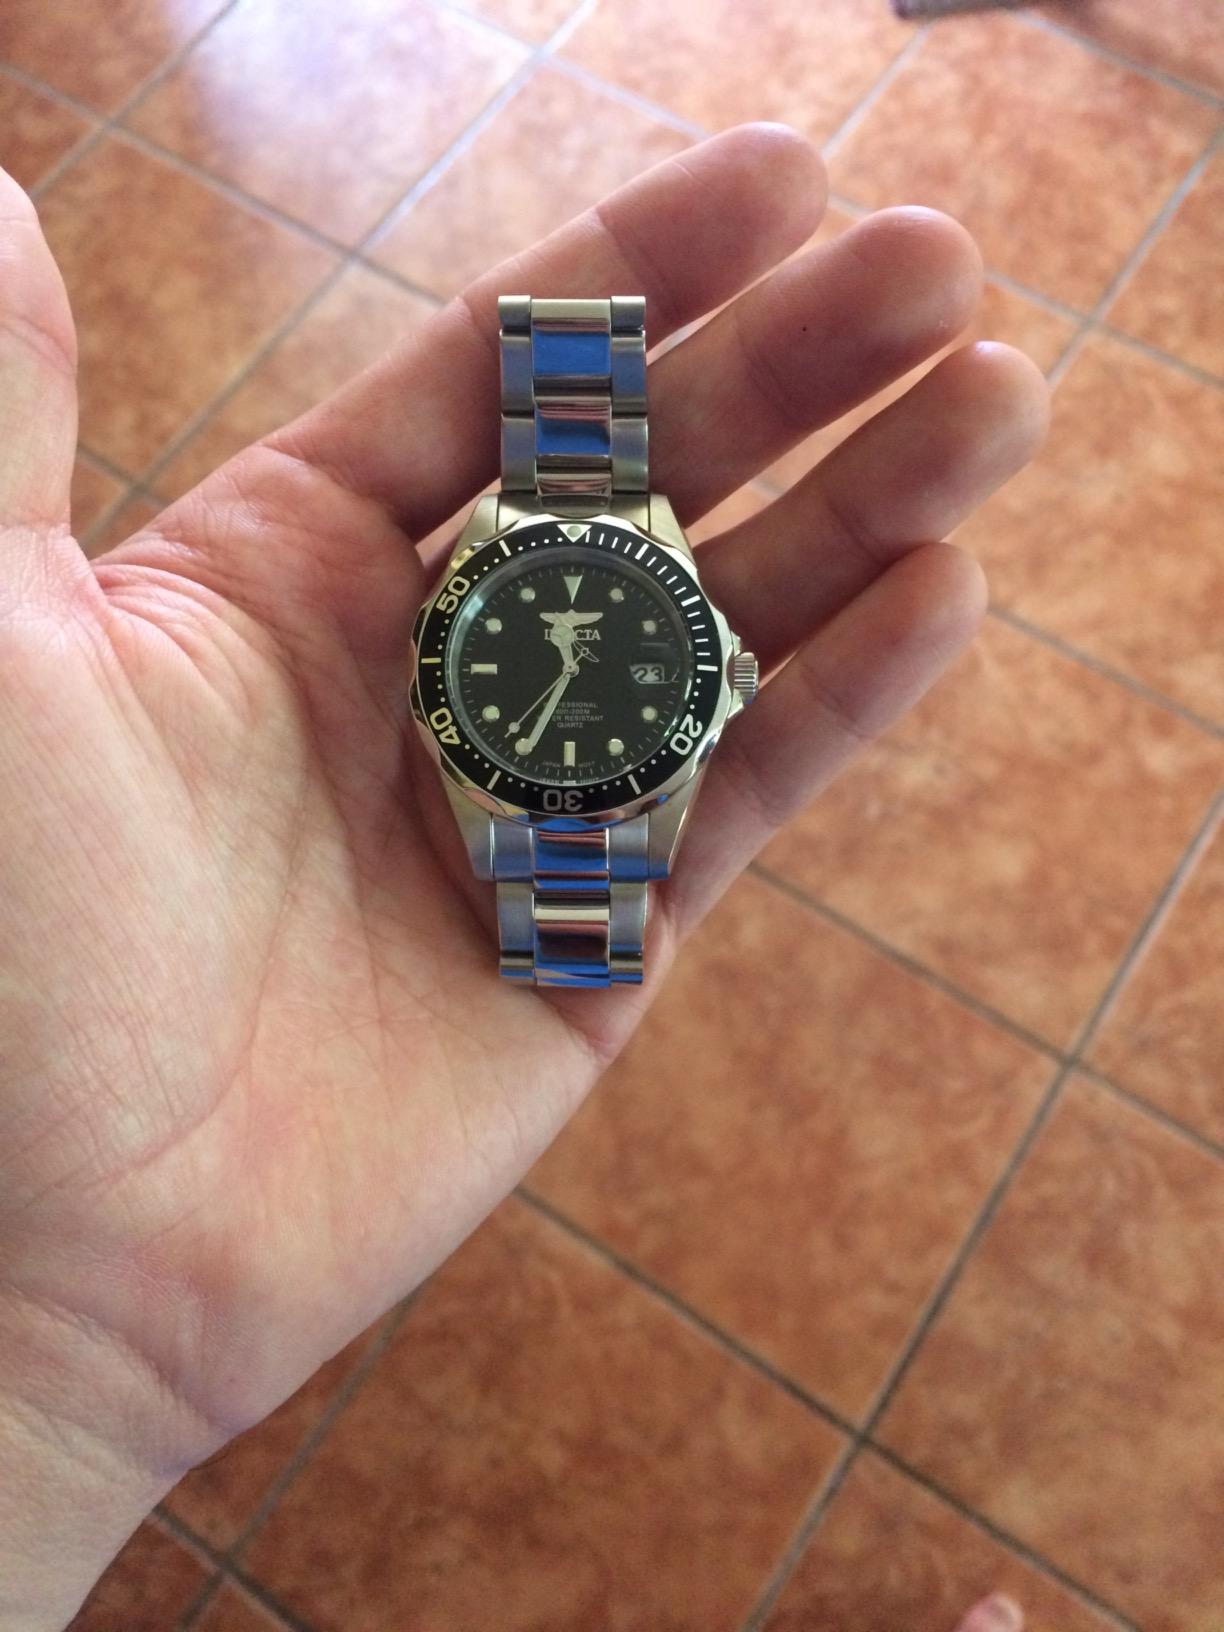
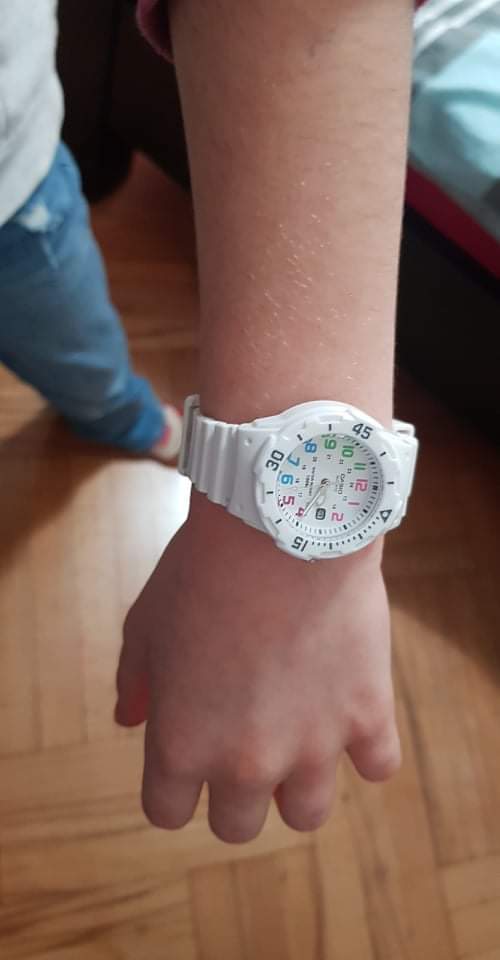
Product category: accessories_watch
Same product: no